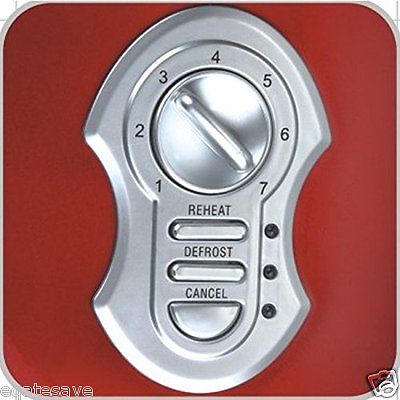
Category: toaster